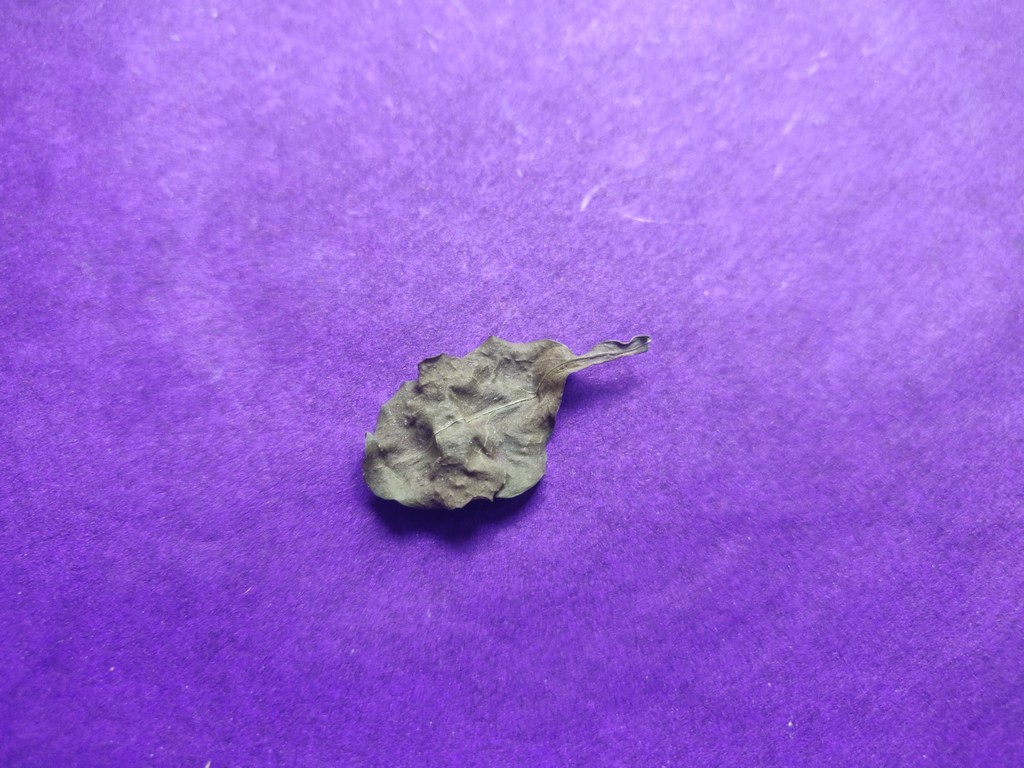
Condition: Dried
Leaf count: single
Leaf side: unknown